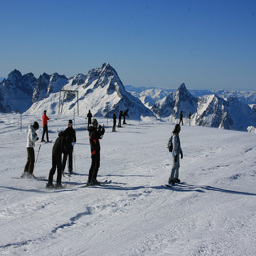
Skies standing in the snow on top of a mountain.
A group of skiers and snowboarders at the top of a run.
A group of people are standing in the snow
Some people are skiing in front of a mountain.
Small group of skiers watching snowboarder on snow covered ski area.